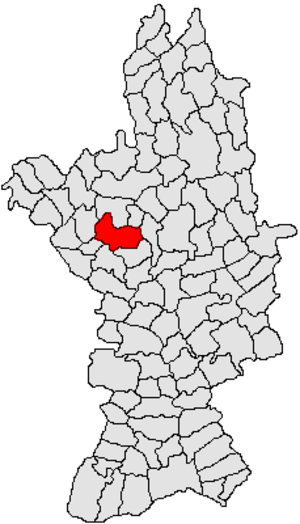
Piatra-Olt est une ville roumaine du județ d'Olt, dans la région historique de Valachie et dans la région de développement du Sud-ouest. Piatra-Olt est un important nœud ferroviaire du sud du pays.